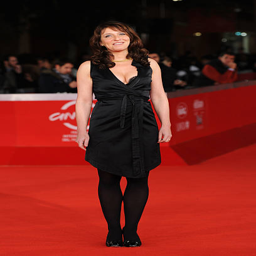
film director attends the premiere during festival .